Opa-locka Company administration building

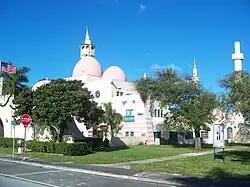

The Opa-locka Company administration building is a historic site in Opa-locka, Florida. It is located at 777 Sharazad Boulevard. On March 22, 1982, it was added to the U.S. National Register of Historic Places.